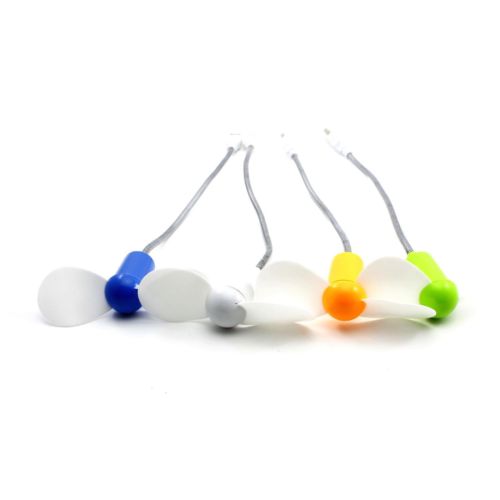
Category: fan